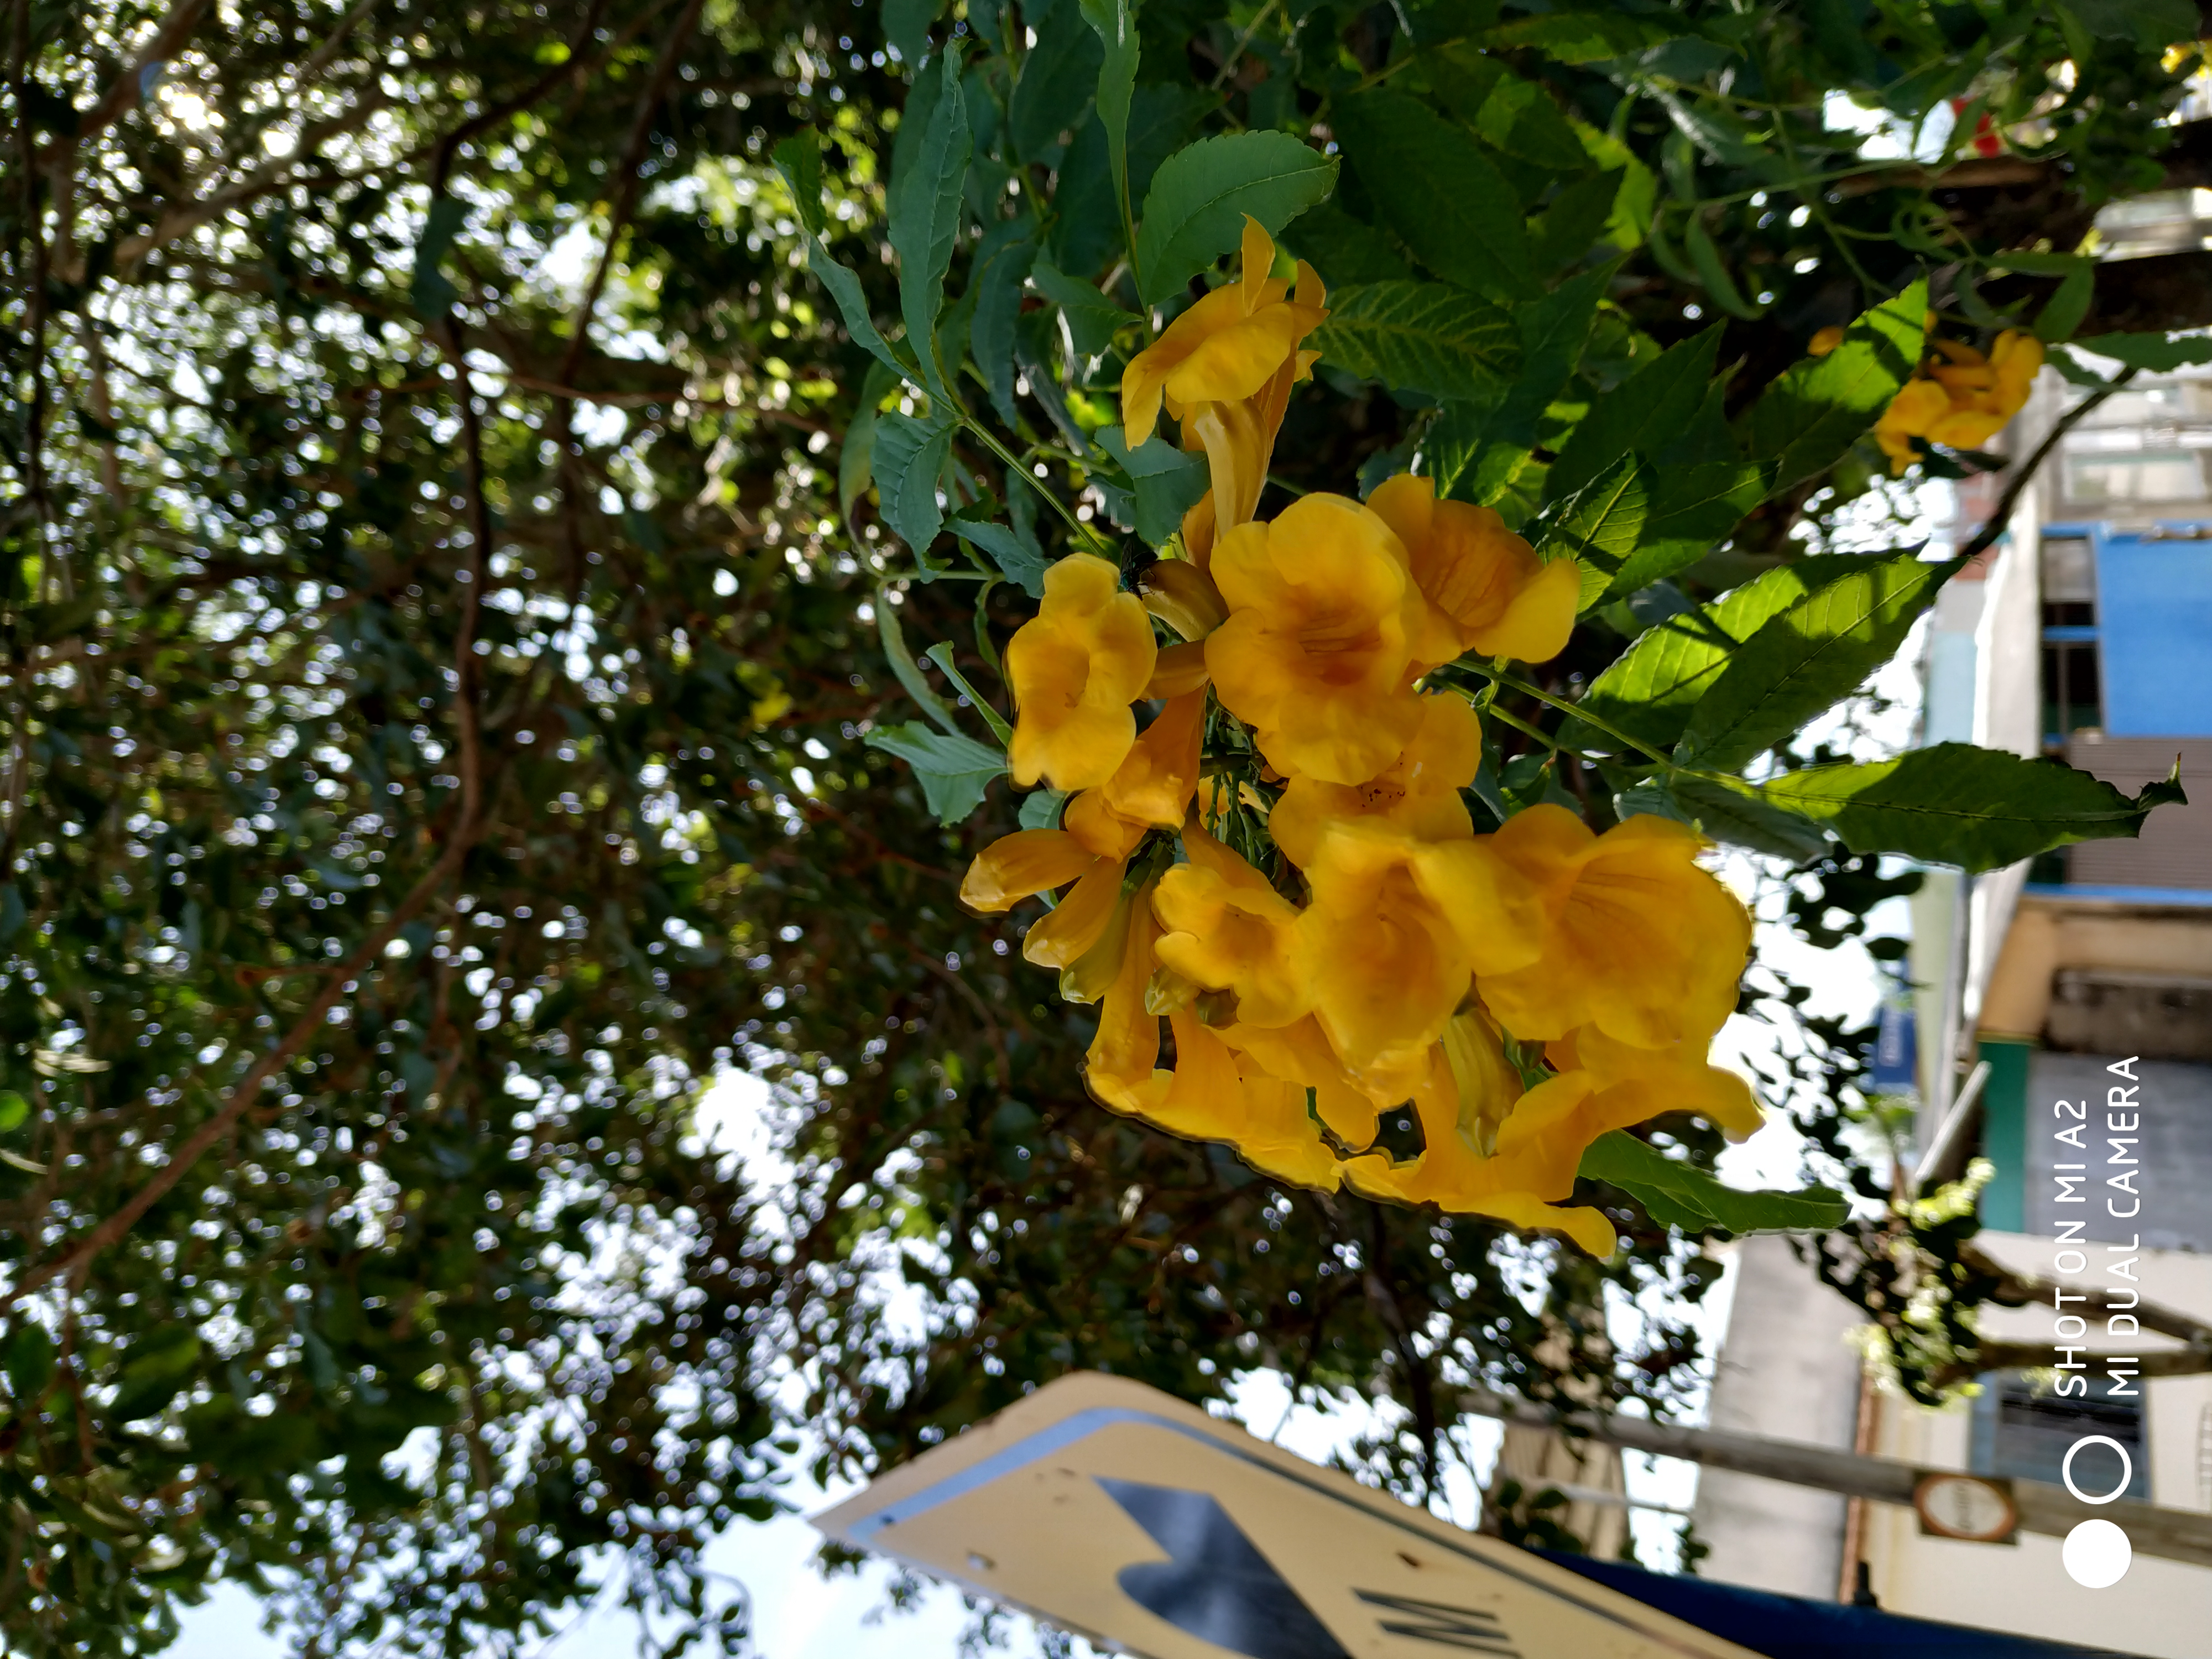
flowers, flower, yellow, plant, tree, woody plant, flowering plant